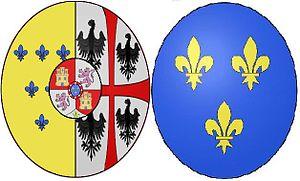
Cet article présente la liste des duchesses de Parme, par mariage ou de plein droit.
Louise-Élisabeth de France, fille de France, puis infante d'Espagne et duchesse de Parme et de Plaisance, est l'aînée des dix enfants du roi de France Louis XV et de Marie Leszczyńska.